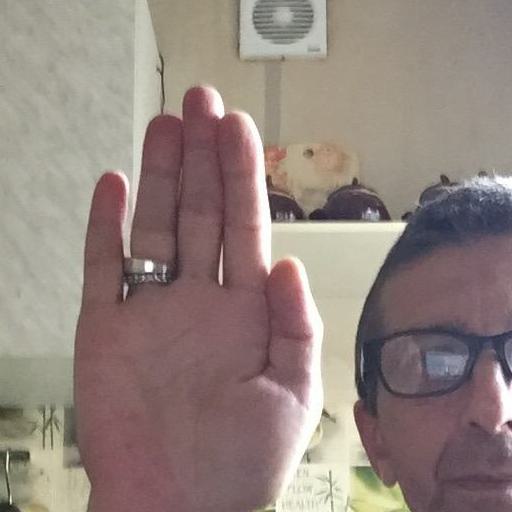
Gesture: stop